1914 Kenwood House ball

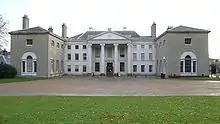
The north entrance of Kenwood House, 2005

A ball was held at Kenwood House, London, by Grand Duke Michael Mikhailovich of Russia on 11 June 1914. The ball was held in honour of Michael's daughters Anastasia and Nadejda and marked the coming-out of the latter, who was aged 18. It was attended by a large number of British and foreign nobility, including King George V and Queen Mary, and was one of the last big social events before the start of the First World War. The night featured a dinner and dance demonstration by Maurice Mouvet and Florence Walton. The latter was the first royal command performance by North American dancers; Mary specifically requested a demonstration of the controversial tango as she had not seen one before. A ball after the dinner was attended by 2,000 members of society and was accompanied by a Viennese orchestra.